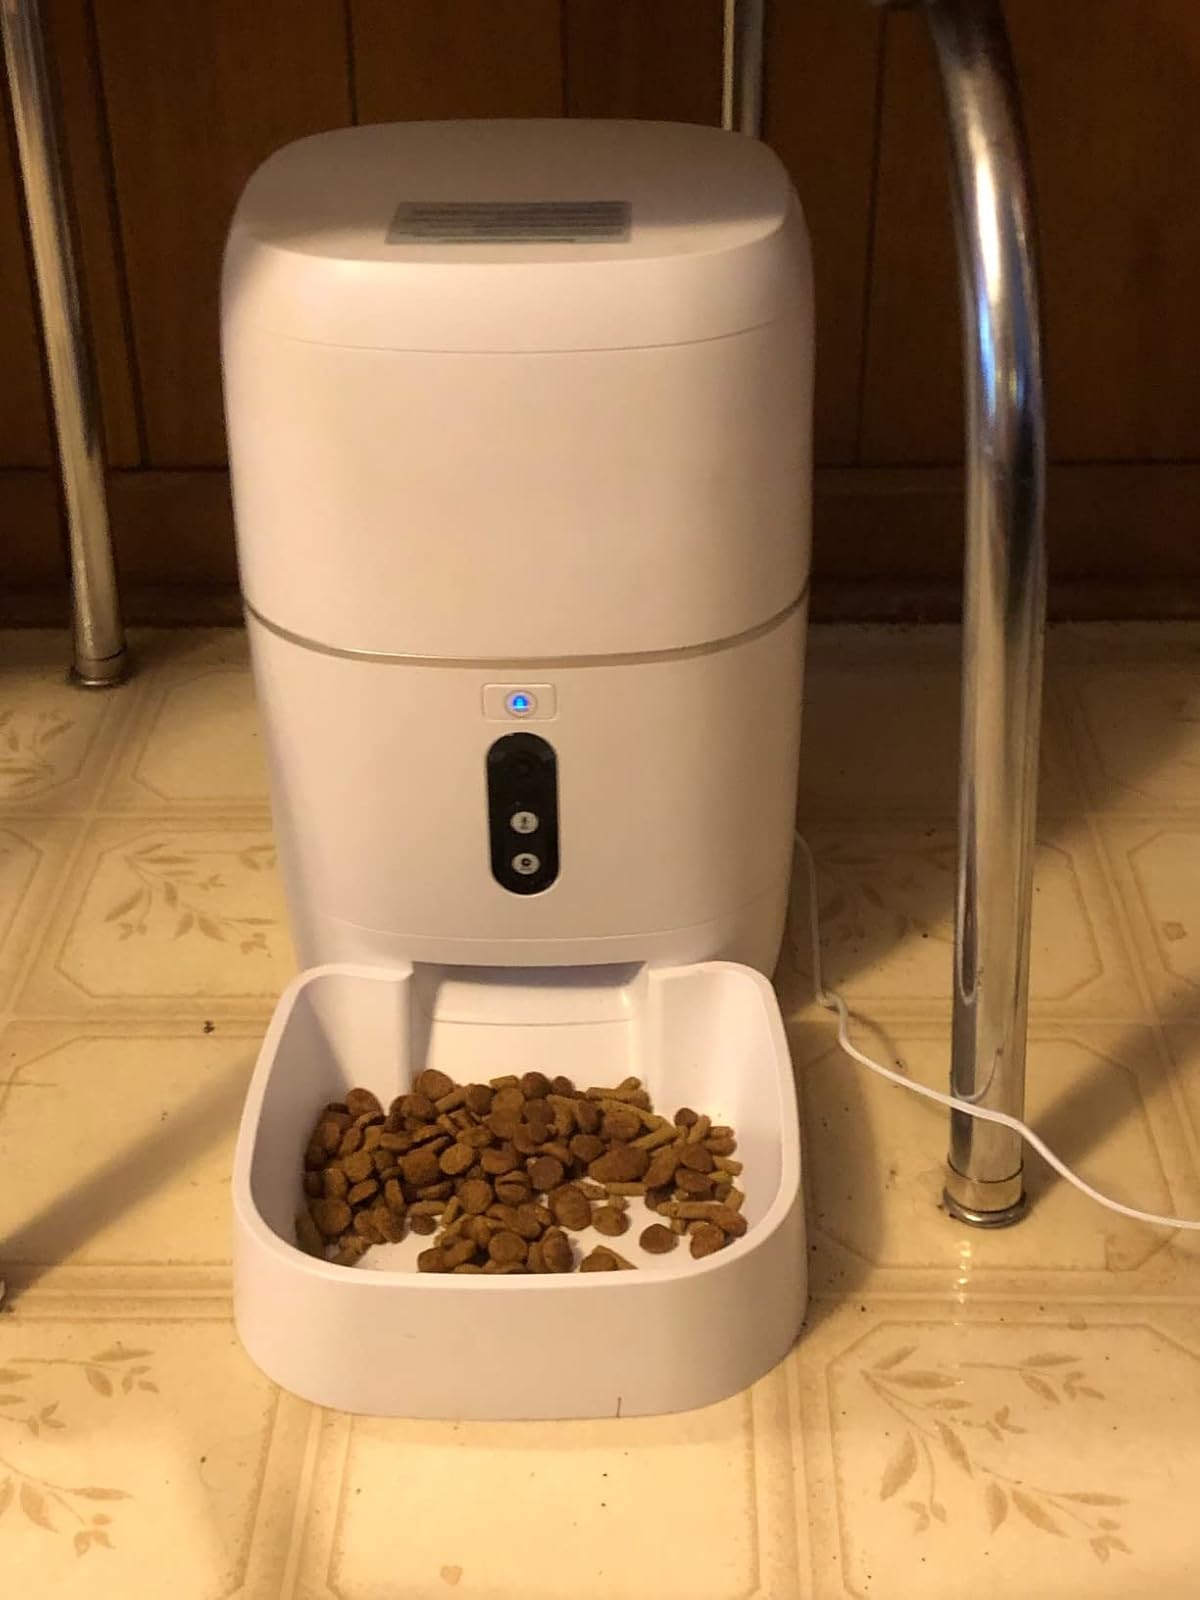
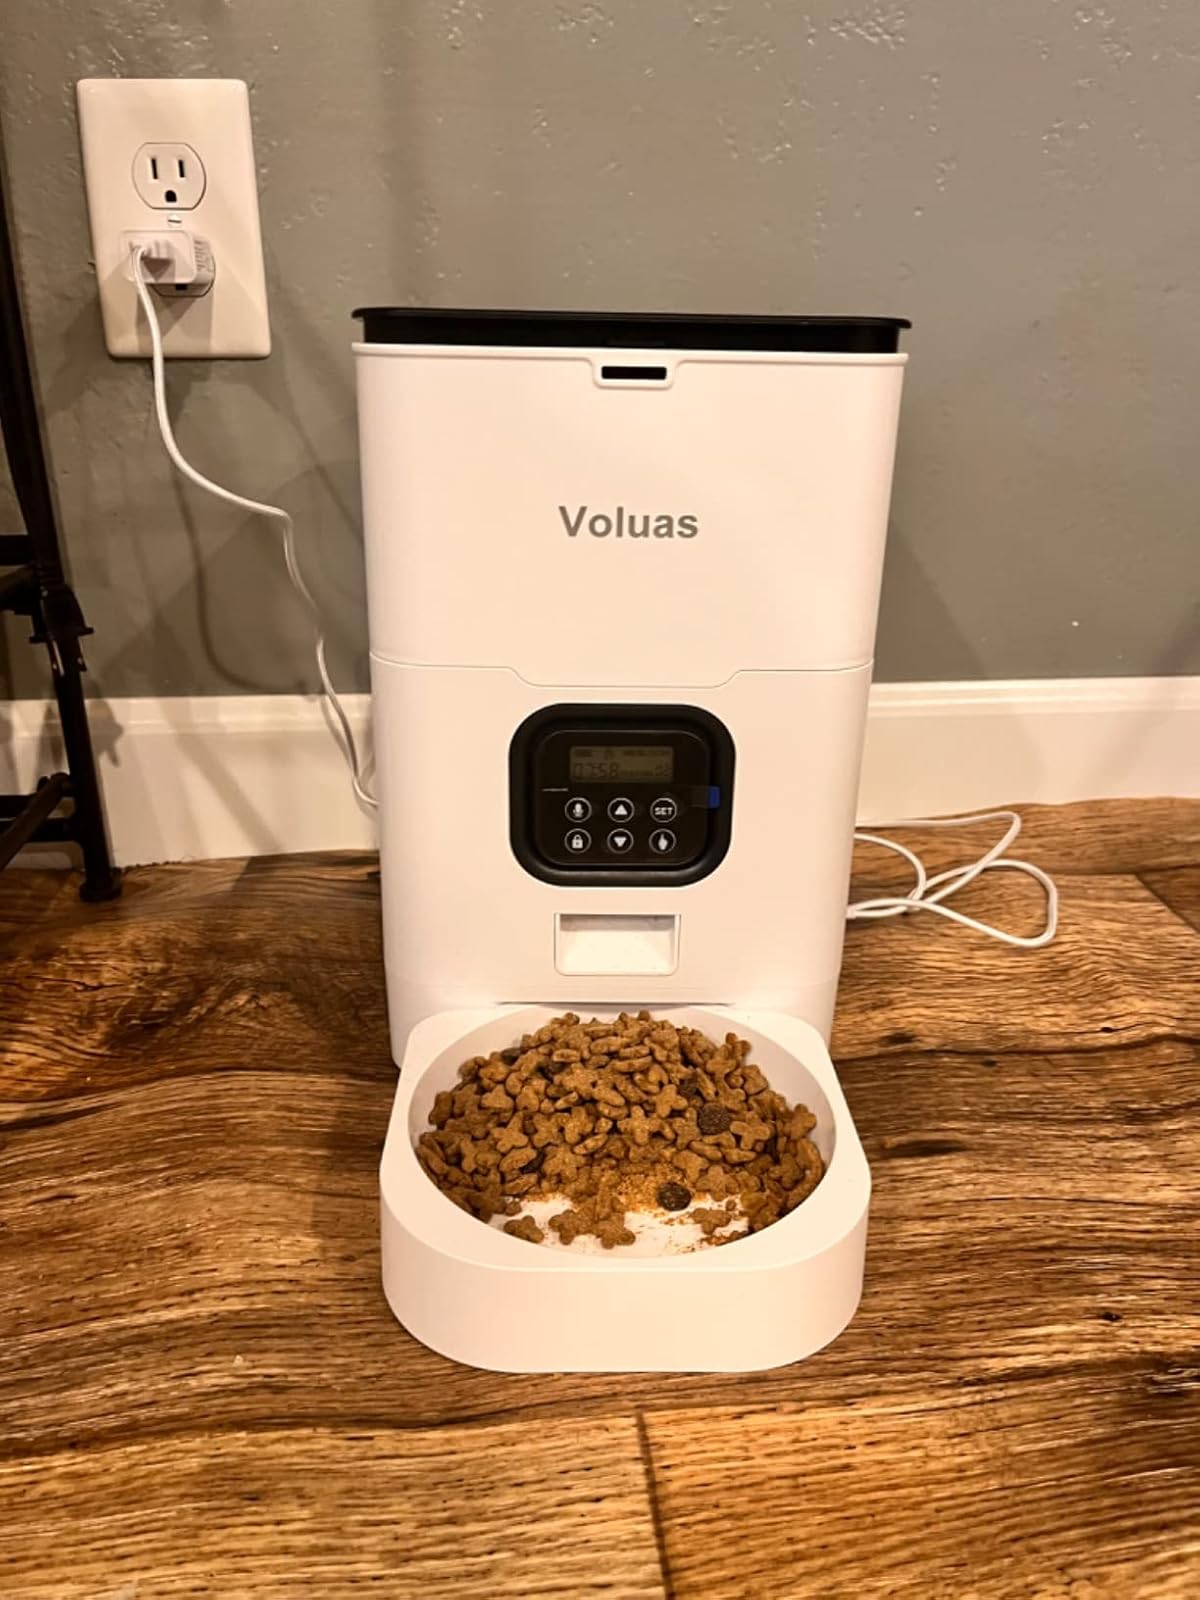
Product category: items_feeder
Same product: no